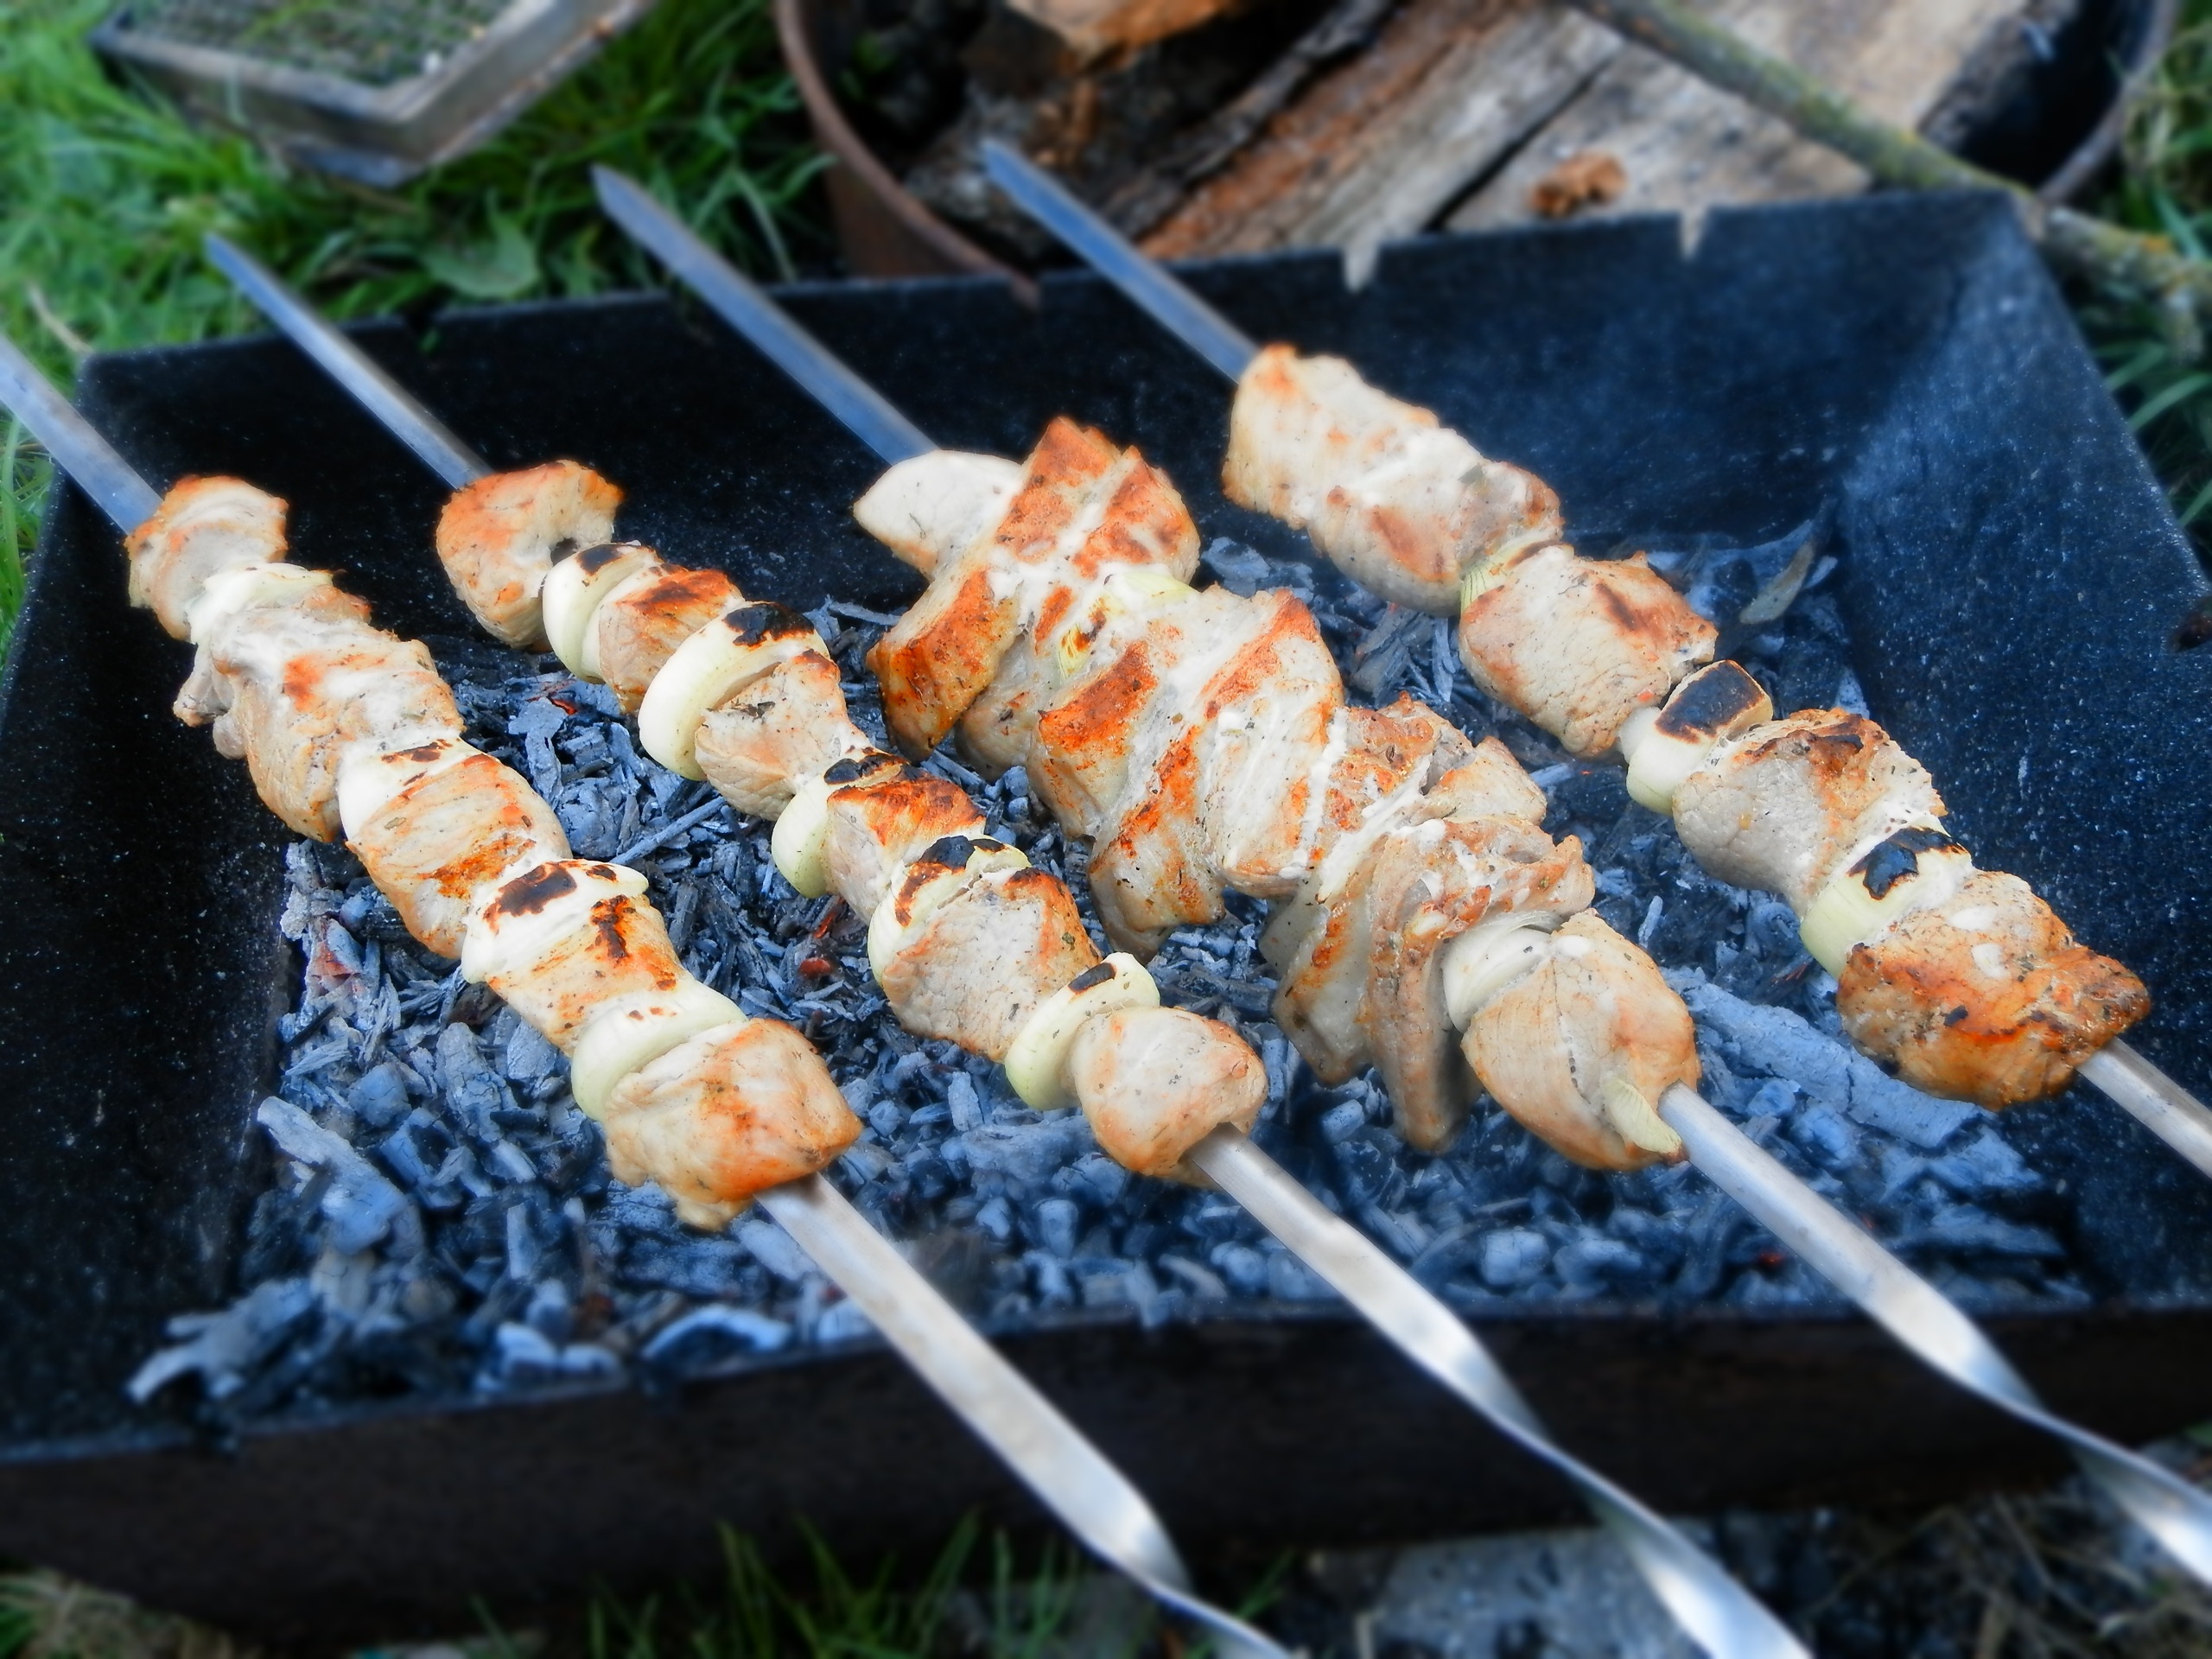
dish, food, fish, meat, barbecue, cuisine, asian food, skewer, kebab, skewers, yakitori, grilling, coals, mediterranean food, shish kebab, grilled food, brochette, shashlik